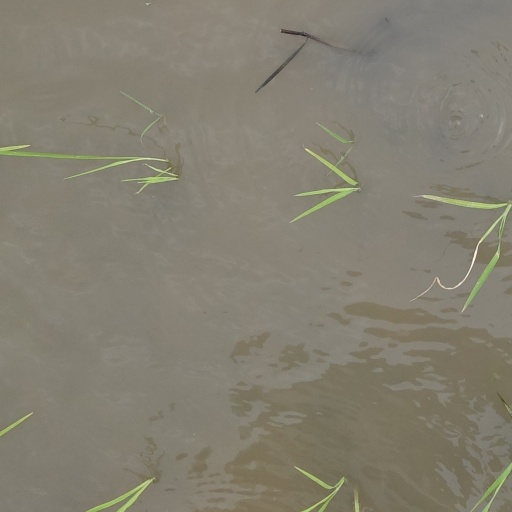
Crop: rice